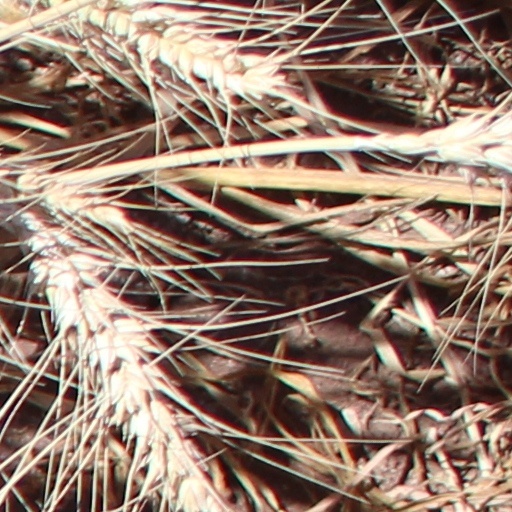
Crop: wheat